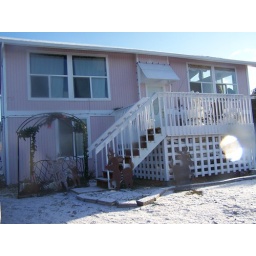
my pink house in the snow